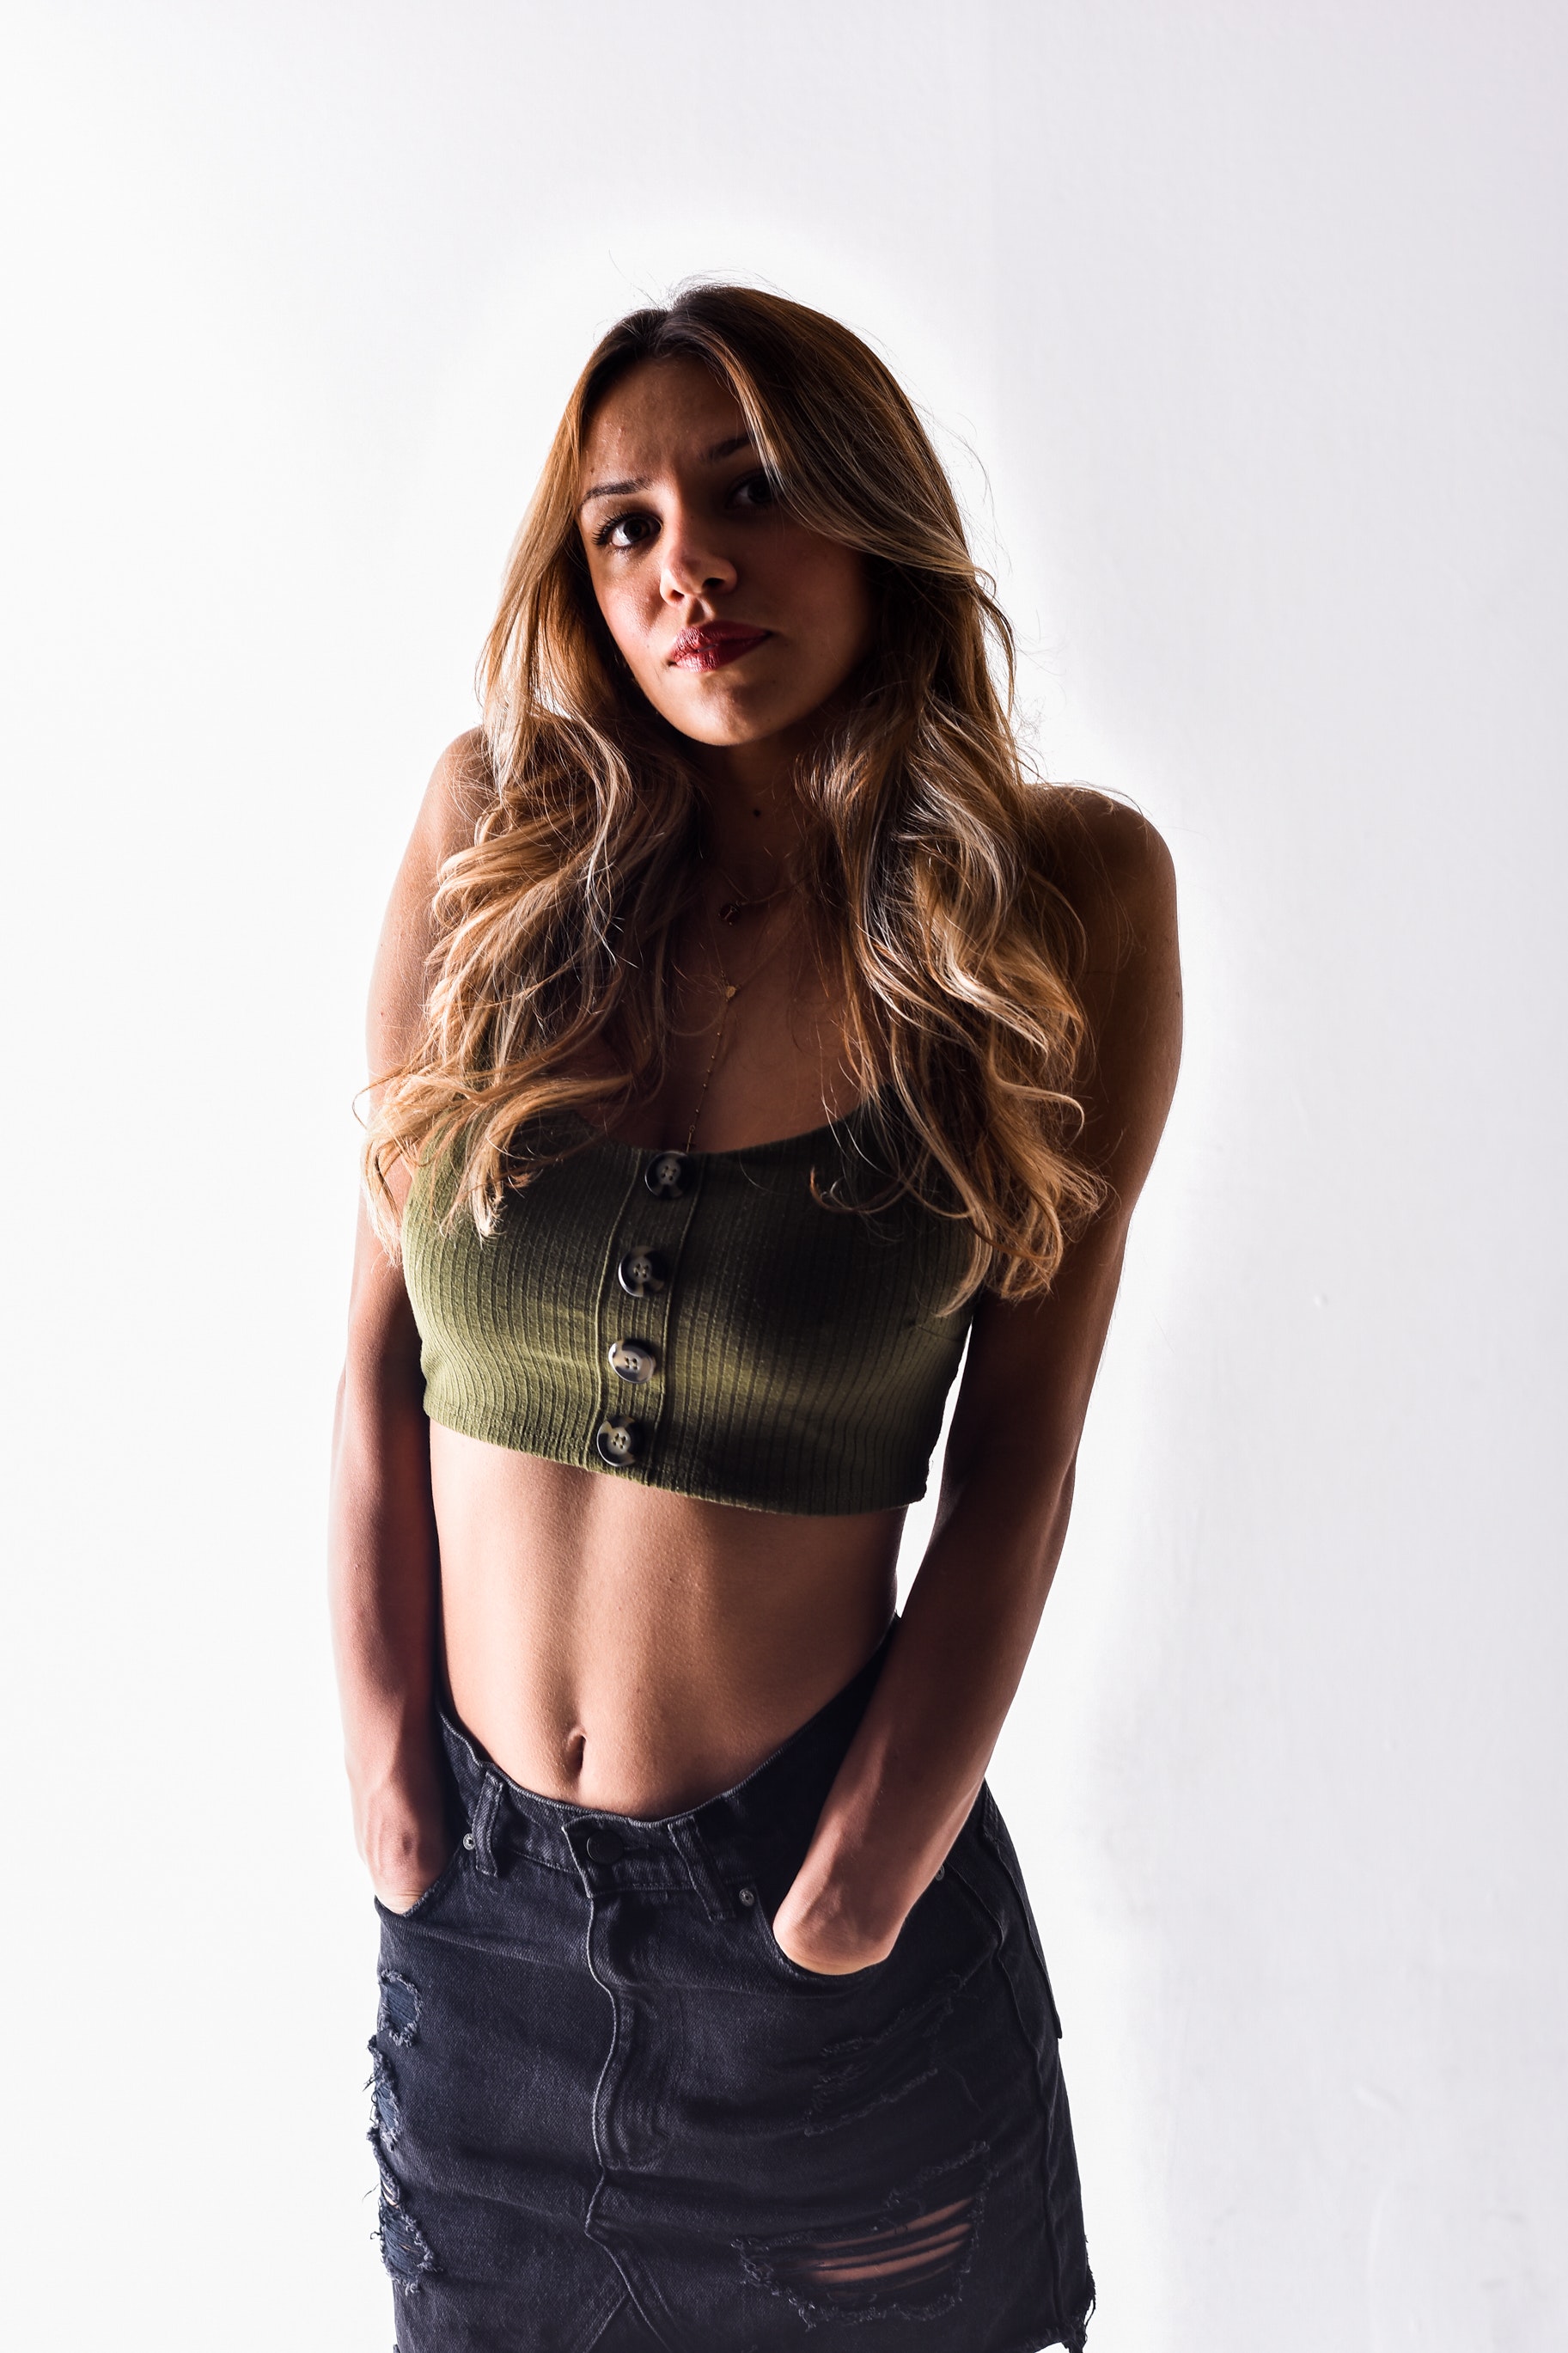
woman, hair, stomach, neck, flash photography, sleeve, waist, thigh, chest, black hair, trunk, abdomen, navel, fashion model, fashion design, brassiere, belt, long hair, human leg, denim, crop top, jewellery, knee, event, brown hair, fashion accessory, sitting, art model, eyewear, magenta, t shirt, necklace, bracelet, top, leather, undergarment, fur, photo shoot, lingerie